Madera Group

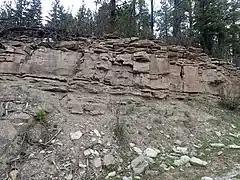
Madera Group limestone beds in the San Pedro Mountains, New Mexico

The Madera Group is a group of geologic formations in northern New Mexico. Its fossil assemblage dates the formation to the middle to late Pennsylvanian period.